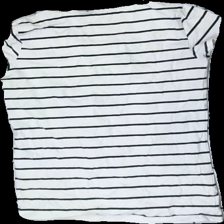
View: back
Type: Top
Category: Ladies
Brand: Not in the list
Brand text on label: basic you
Colors: White, Black
Material: 100% cotton
Pattern: Striped
Cut: Regular
Size: S
Season: All
Stains: Minor
Smell: Minor
Price range: <50
Recommended usage: Export